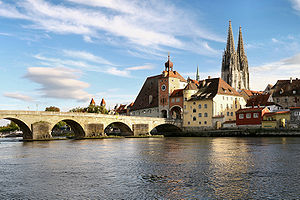
Regensburg
Regensburg med Steinerne Brücke, Porta Praetoria og St. Peter-domkirkens tvillingespir
Regensburg er en by i Bayern, der ligger, hvor Donau løber sammen med Regen.